Pagalil Pournami

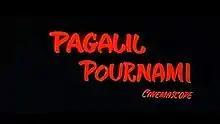
Title card

Pagalil Pournami is a 1990 Indian Tamil-language horror film directed by V. M. C. Haneefa. The film stars Sivakumar, Radhika, Rahman (credited as Raghu) and Lissy. It was released on 11 May 1990.